Joseph Pyrz

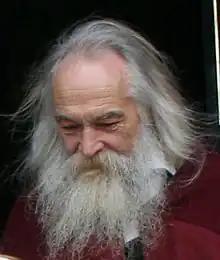
Joseph Pyrz

Józef Pyrz, known in France as Joseph or Jonasz Pyrz, was a Polish sculptor, poet and philosopher who lived in France from 1979 until his death. Also known as the "Prophet" ("Prorok"), Joseph Pyrz was the co-founder and leader of the hippie movement in Poland in the 1960s and 1970s. He was born on 17 February 1946 in Gawłówek, Poland, and died there on 24 Sept 2016 while on a visit.